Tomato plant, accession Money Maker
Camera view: tilt-top (135 deg); turntable rotation: 240 degrees
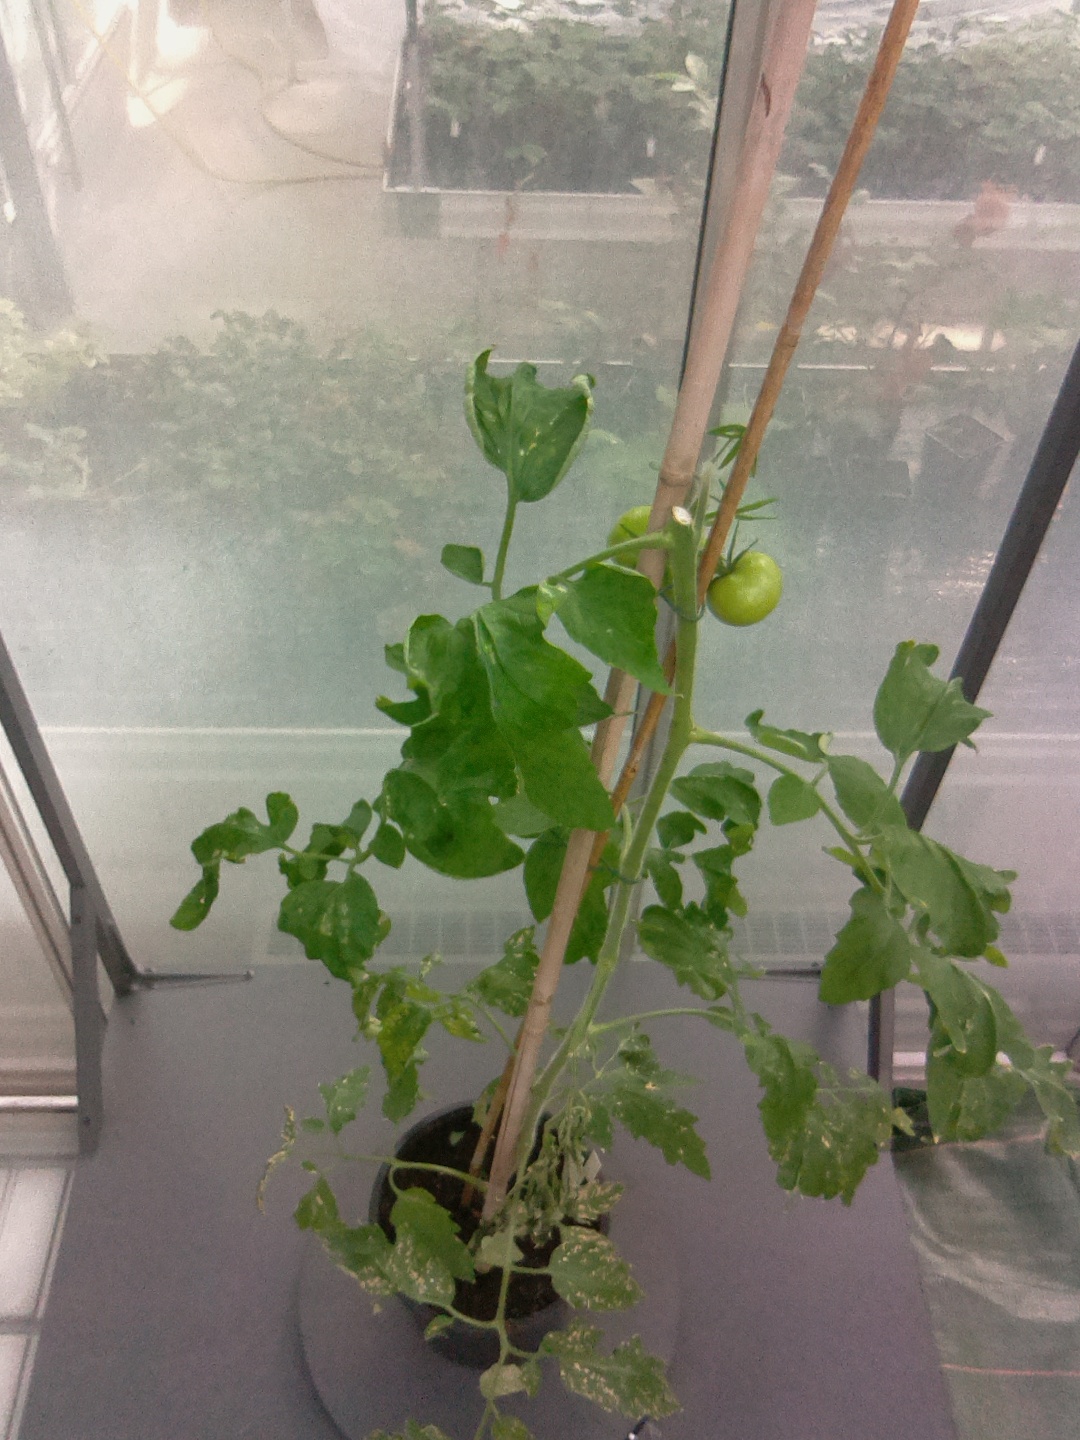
BBCH growth stage 73: 30%-40% of final fruit size